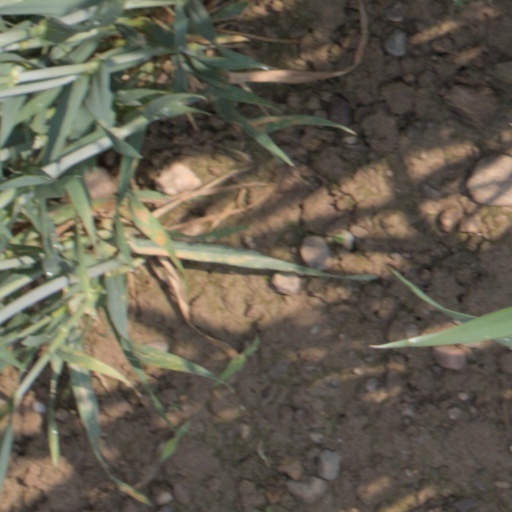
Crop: wheat